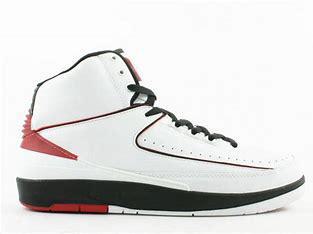
Brand: Jordan
Model: 2 Retro